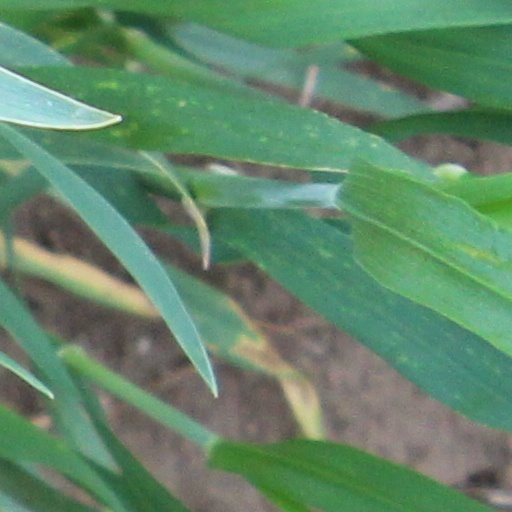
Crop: wheat